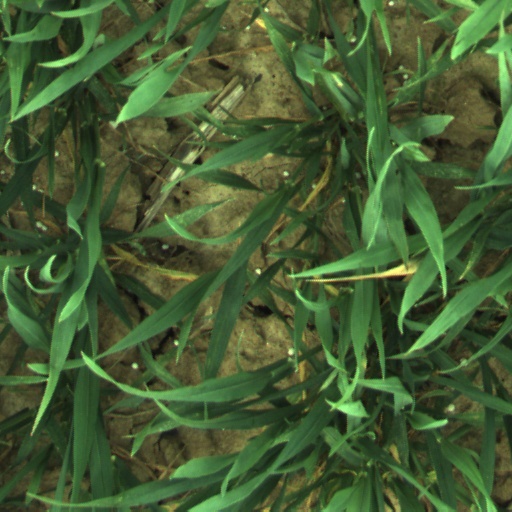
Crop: wheat